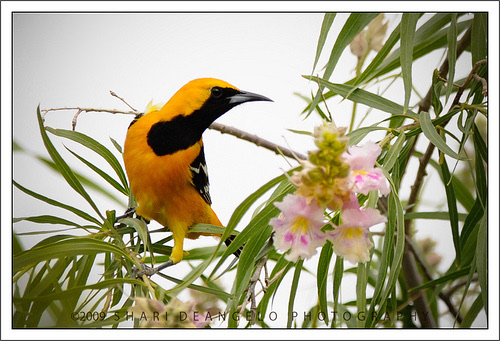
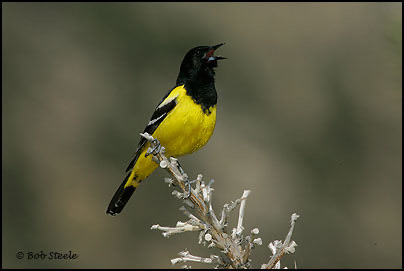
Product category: misc
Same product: yes